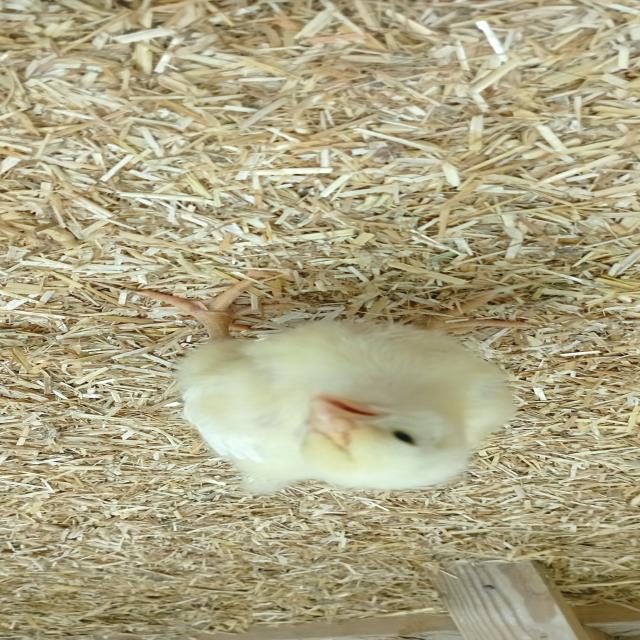
Weight: 160 g